Teofil Magdziński

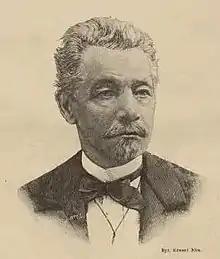
Teofil Magdziński

Teofil Magdziński (13 October 1818 – 1 February 1889) was a Polish lawyer, conspirator and activist in exile. He participated in several Polish uprisings of the second half of the 19th century. He was one of the most prominent politicians in Bydgoszcz, representative at the Reichstag and a staunch defender of Polishness.